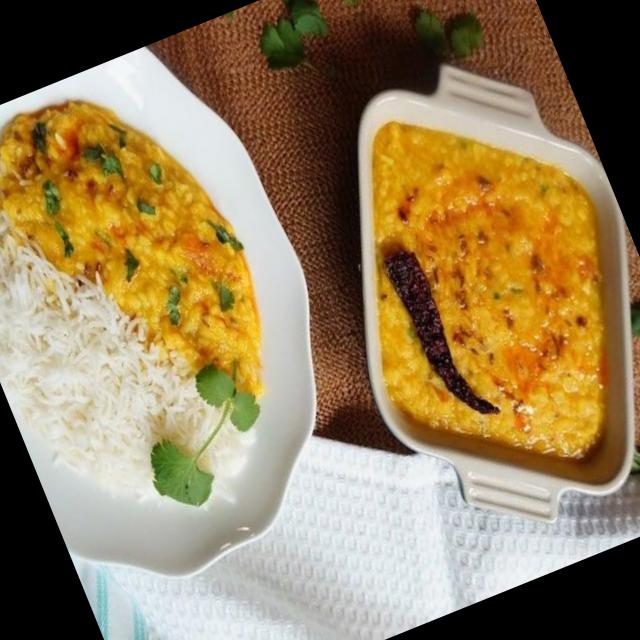
Dish: dal_makhani